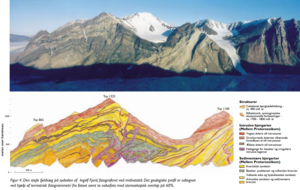
Grønlands geologi / Ældre sedimentbassiner
Nederst ses en fotogrammetrisk udtegning af den stejle sydside af Ingolf Fjord i Nordgrønland. I væggen ses sedimenter fra Independence Fjord Gruppe, som senere er gennemsat af vulkanske gange. Til sidst er hele serien foldet under den kaledoniske bjergkædedannelse.
Fotogrammetrisk udtegning af sydsiden af Ingolf Fjord i Nordgrønland
Grønland er verdens største ø, og øen er for 80 procents vedkommende dækket af indlandsis. De ca. 410.000 km² isfrit land, svarende til Sveriges landareal, ligger som en op til 250 km bred bræmme langs kysten, og det er altovervejende herfra man kender til Grønlands geologi.